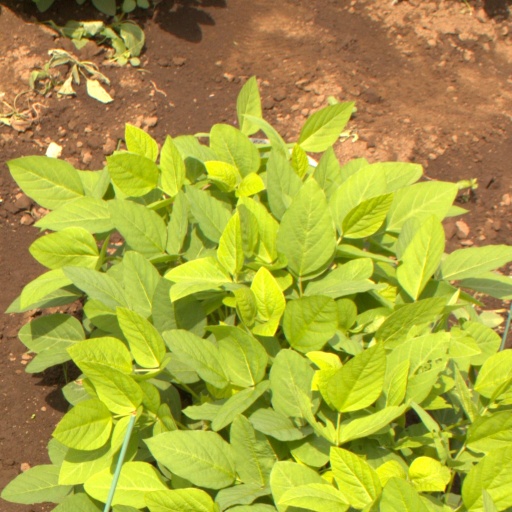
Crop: soybean